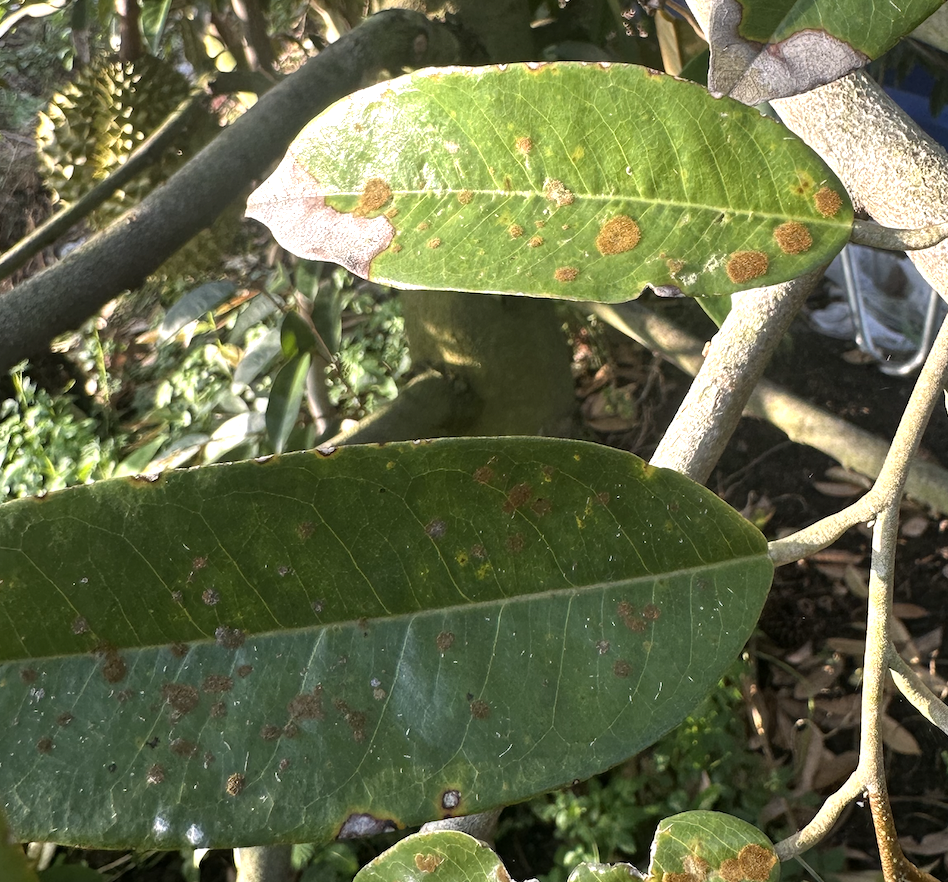
Label: stem_blight